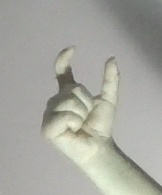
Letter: nun